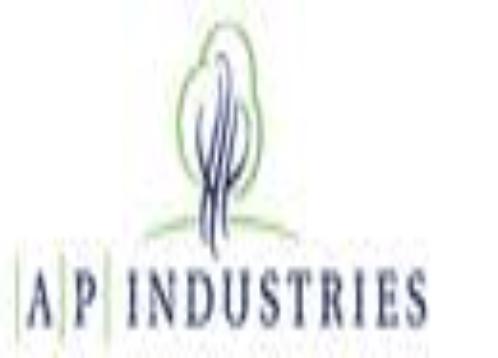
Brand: AP Industries
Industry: Others